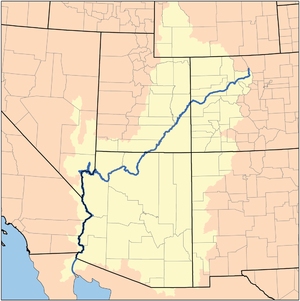
La loi de l'état du Colorado, qui remonte à 1922, partage l'utilisation de l'eau du fleuve Colorado entre sept États du sud-ouest américain : en amont 52 % reviennent au Colorado, 23 % à l'Utah, 14 % au Wyoming, 11 % au Nouveau-Mexique ; en aval, la Californie prélève 59 %, l'Arizona 37 % et le Nevada 4 %. L'eau est utilisée essentiellement pour les activités agricoles en vertu du vieux principe américain qui, lors de la conquête de l'Ouest, attribuait la propriété des ressources à ceux qui les ont valorisées en premier. Elle est en effet détenue en majorité par 700 familles descendantes des pionniers, qui pratiquent une agriculture irriguée dévoreuse d'eau en plein désert grâce à l'eau des canaux, cependant dans la prospère Imperial Valley, mais très rentable. Cette eau est convoitée par les villes du Sud de la Californie comme Los Angeles ou San Diego qui sont en pleine croissance démographique, mais aussi par Las Vegas qui en a besoin pour sa population.